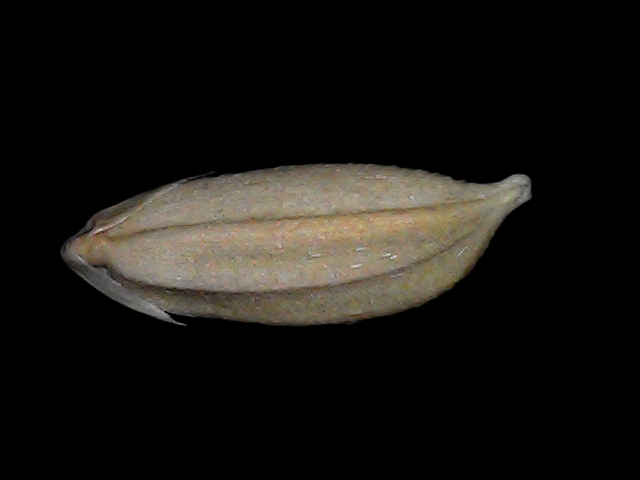
Rice variety: Bd34